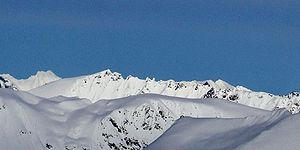
Skårasalen
Skårasalen og dens sydlige ryk set fra Eidskyrkja (fra syd). Dele af Storetind foran.
Skårasalen er et meter højt 1.542 fjeld i Ørsta kommune i landskabet Sunnmøre i Møre og Romsdal fylke i Norge. Bjerget ligger ved Hjørundfjorden og er lettest tilgængelig fra Kvistaddalen. Sydover fra toppen går en række spidser som kaldes Skåratindane eller Kvistadkjerringane. Toppen er rimelig enkel at nå.